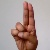
The image shows a hand gesture representing the letter 'U' in Indian Sign Language.